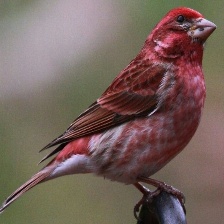
Species: PURPLE FINCH
Scientific name: HAEMORHOUS PURPUREUS
ImageNet parent category: house_finch